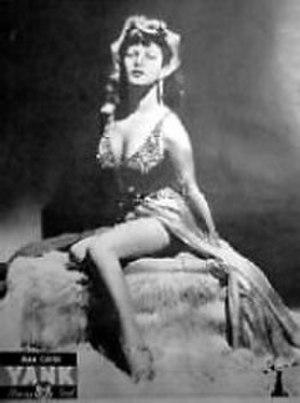
Ann Corio était une célèbre ecdysiaste et une actrice burlesque américaine. Elle a changé son nom pour Corio à des fins scéniques mais également parce que certains membres de sa famille n’approuvaient pas sa profession.